Lapithos

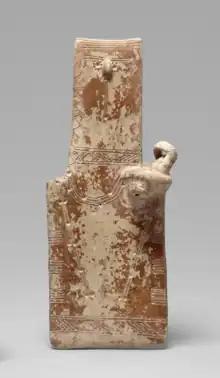
Red Polished plank-shaped figurine of a mother holding a cradle with an infant inside. From Lapithos, Tomb 313A. Early Cypriote III - Middle Cypriote I, ca. 2000–1800 B.C. This figurine can be seen at Medelhavsmuseet, Stockholm.

The oldest settlement, dating from the Neolithic or Chalcolithic period, is located to the west of the village of Lapithos and is called Alonia ton Plakon. This place was damaged by humans and natural causes during the course of history, therefore, the area of the settlement are difficult to define. The eastern settlement’s preservation was deteriorated because of winter floods and Roman, Byzantine, and modern cultivation. Therefore, only a few remains of houses were found, such as some stone foundation walls, hearths and three bothroi cut into the rock. The site probably had four periods of habitations. After the site was abandoned, it was disturbed in the Geometric period when the place was used as a necropolis, therefore the archaeologists found tombs cut into the rock. During this period, they used stones from the foundations of the Neolithic houses as doors to the tombs. The western settlement contained remains of four huts. Three hearths were found here as well. The finds were mainly of three classes: objects of flint, stone and pottery. The brown coloured flint is very common. The stone objects are mostly axe heads, hammers and chisels. Most of the pottery belonged to these classes: red polished ware, plain white ware and painted ware. The settlements are dated to 3000 B.C., although the Eastern settlement should be dated a bit earlier than the western.